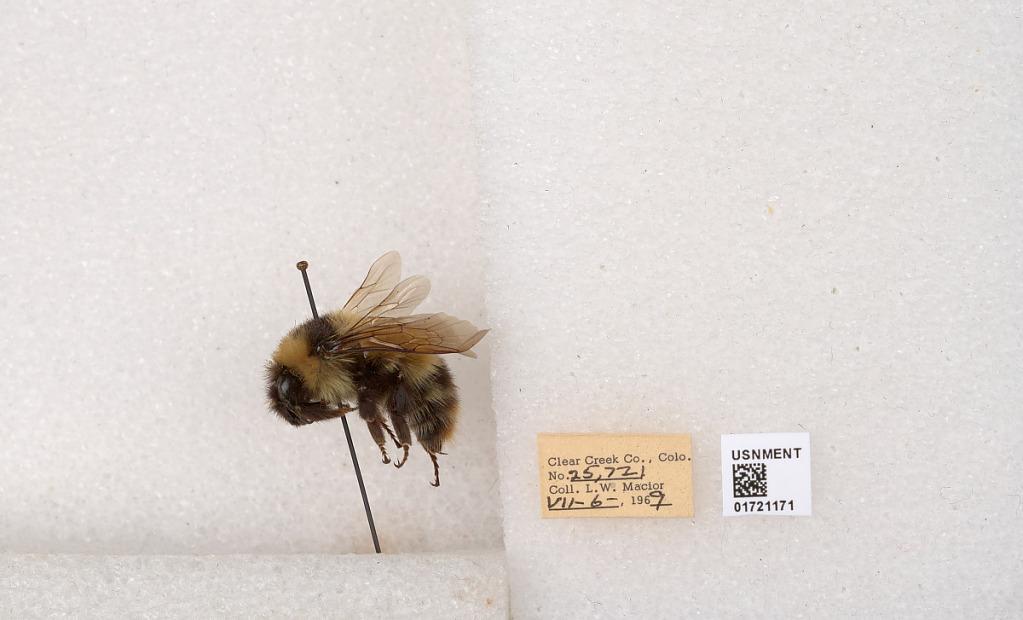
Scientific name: Bombus kirbyellus
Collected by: L. Macior
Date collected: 1969-7-6
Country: United States
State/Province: Colorado
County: Clear Creek
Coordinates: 39.6891, -105.644